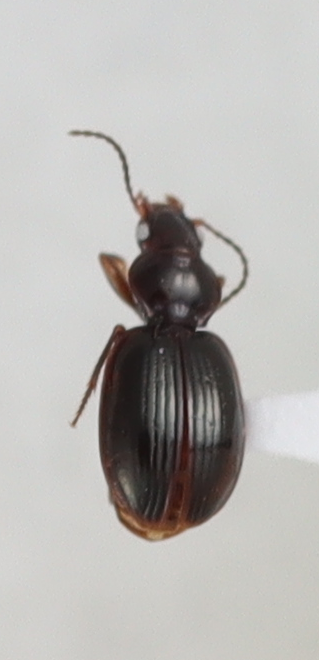
Scientific name: Mecyclothorax konanus
Plot: 14
Trap: S
Collected: 20190731